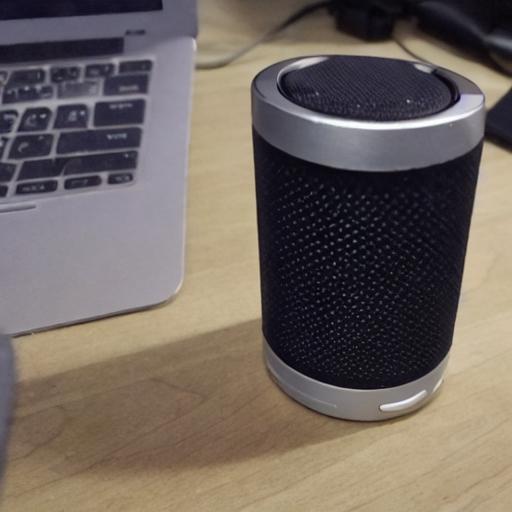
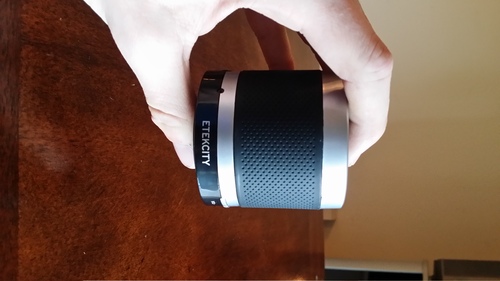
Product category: speaker
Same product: no